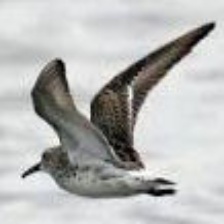
Species: BLACK VENTED SHEARWATER
Scientific name: PUFFINUS OPISTHOMELA